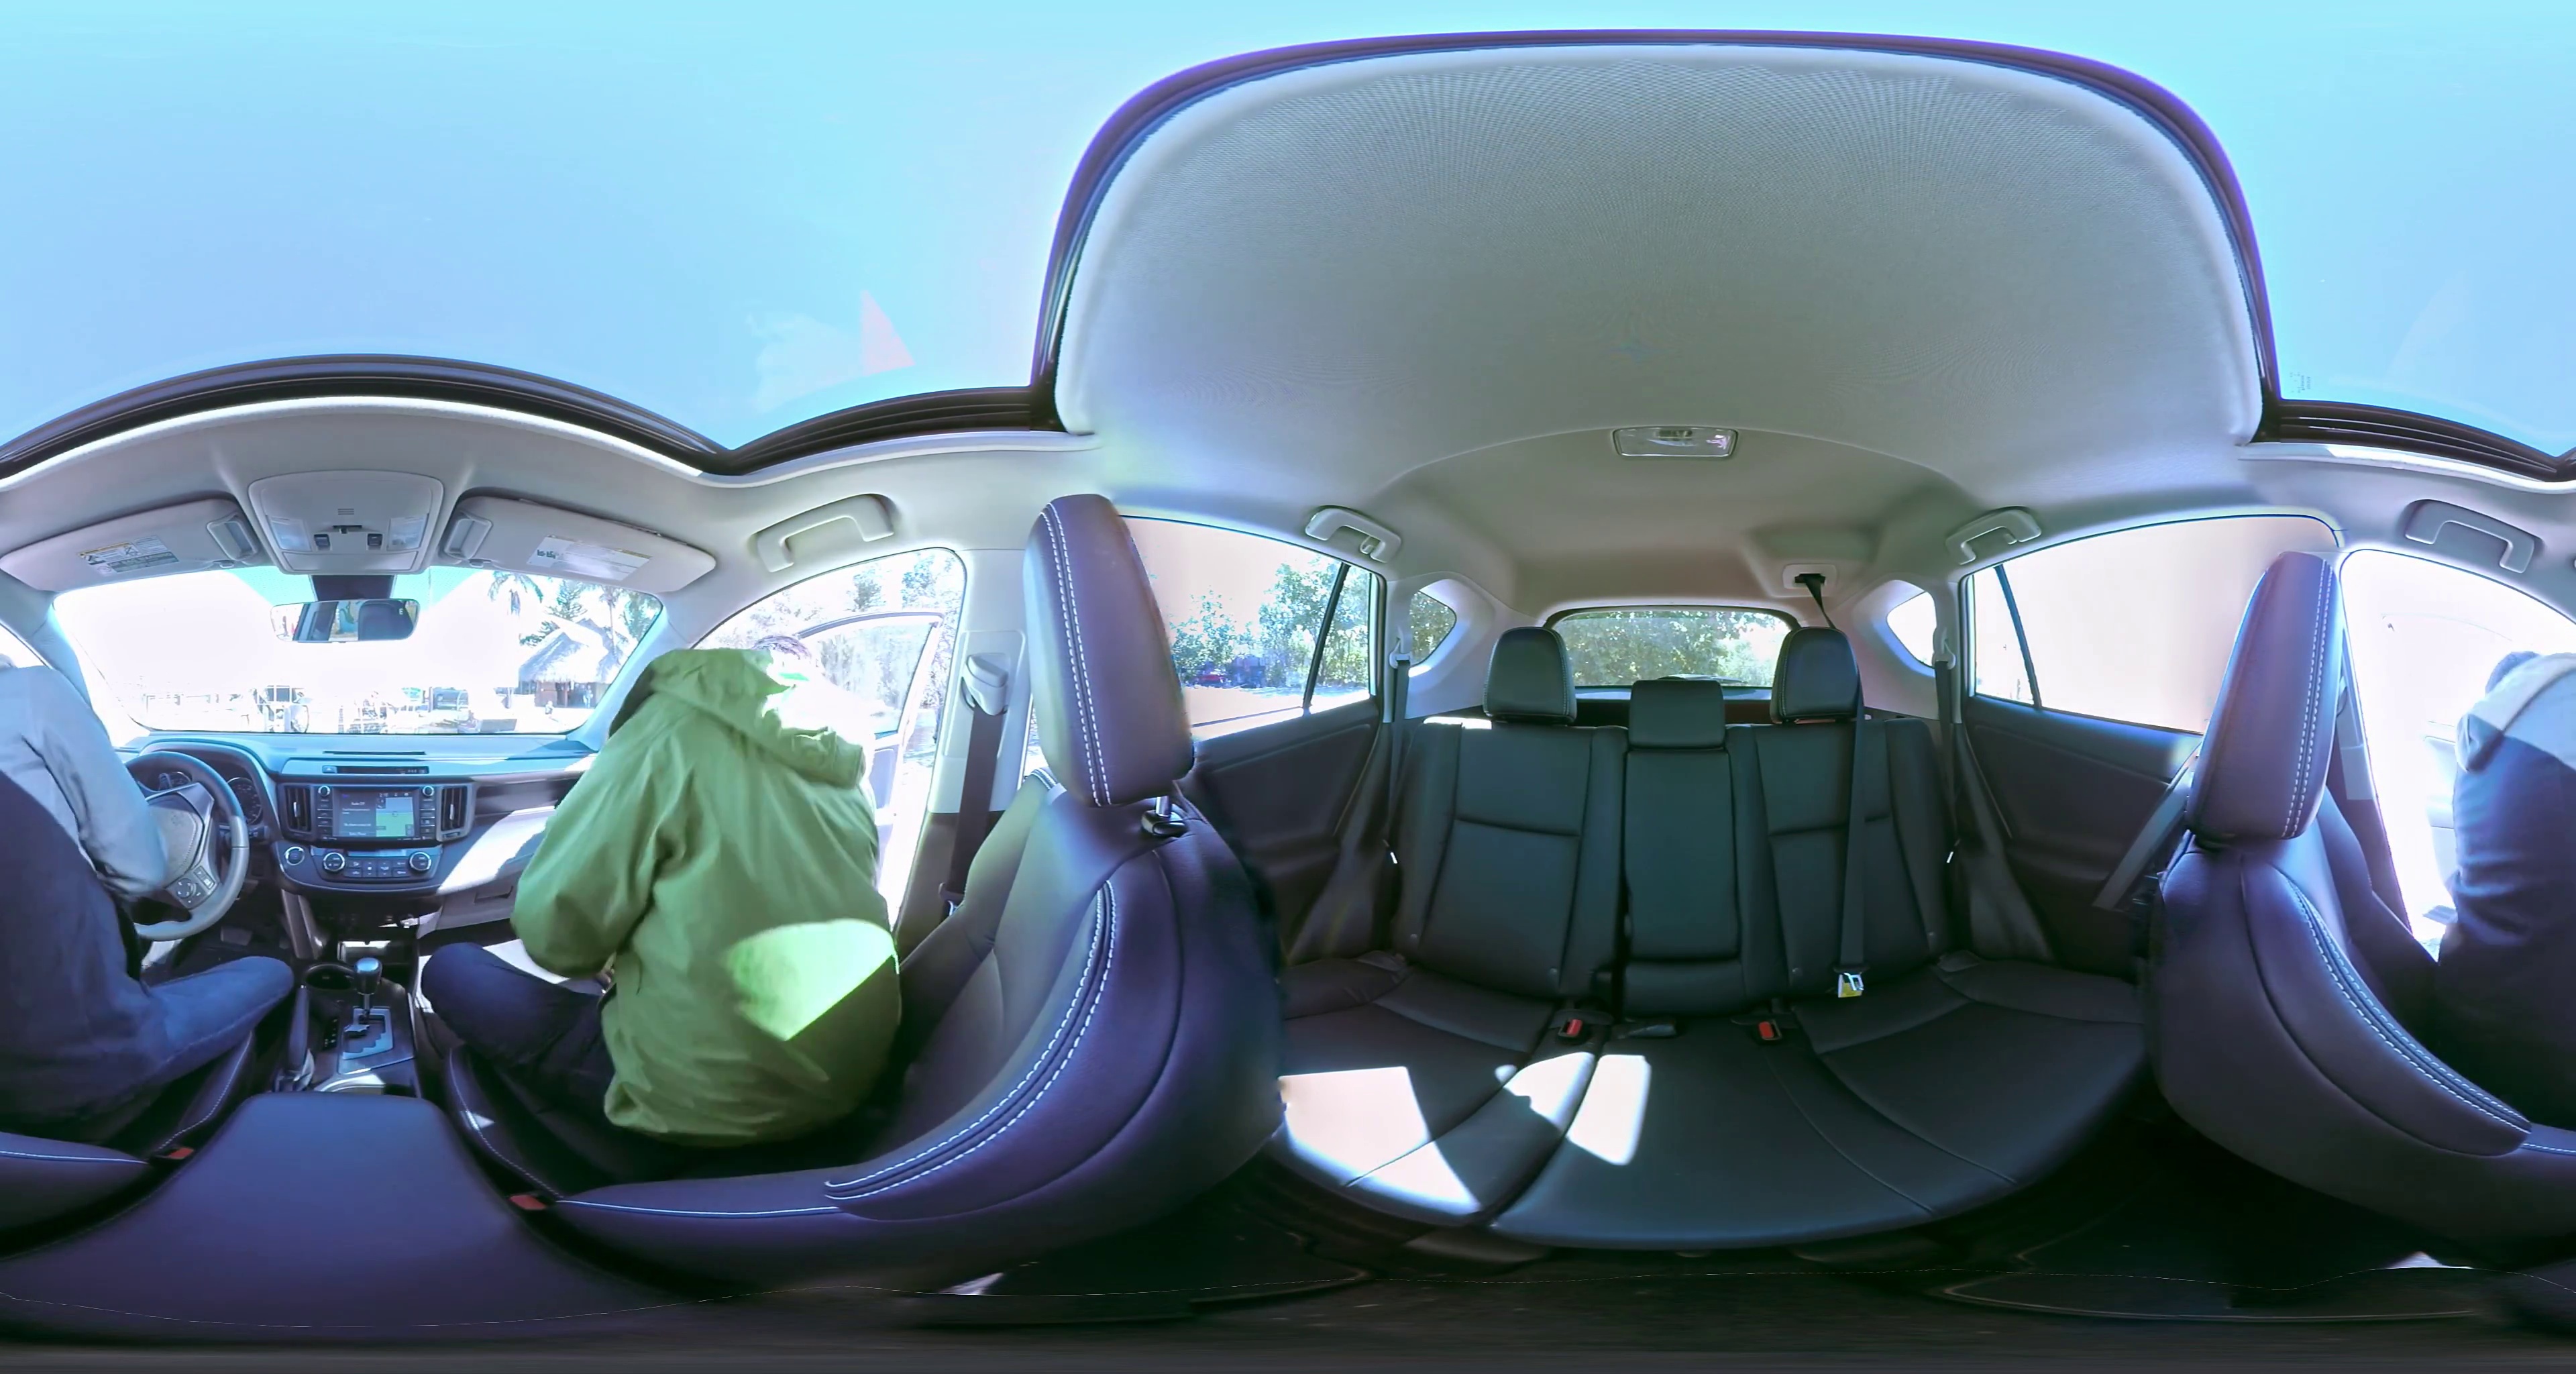
Referred object: the person in the green jacket

Referred object: the green jacket